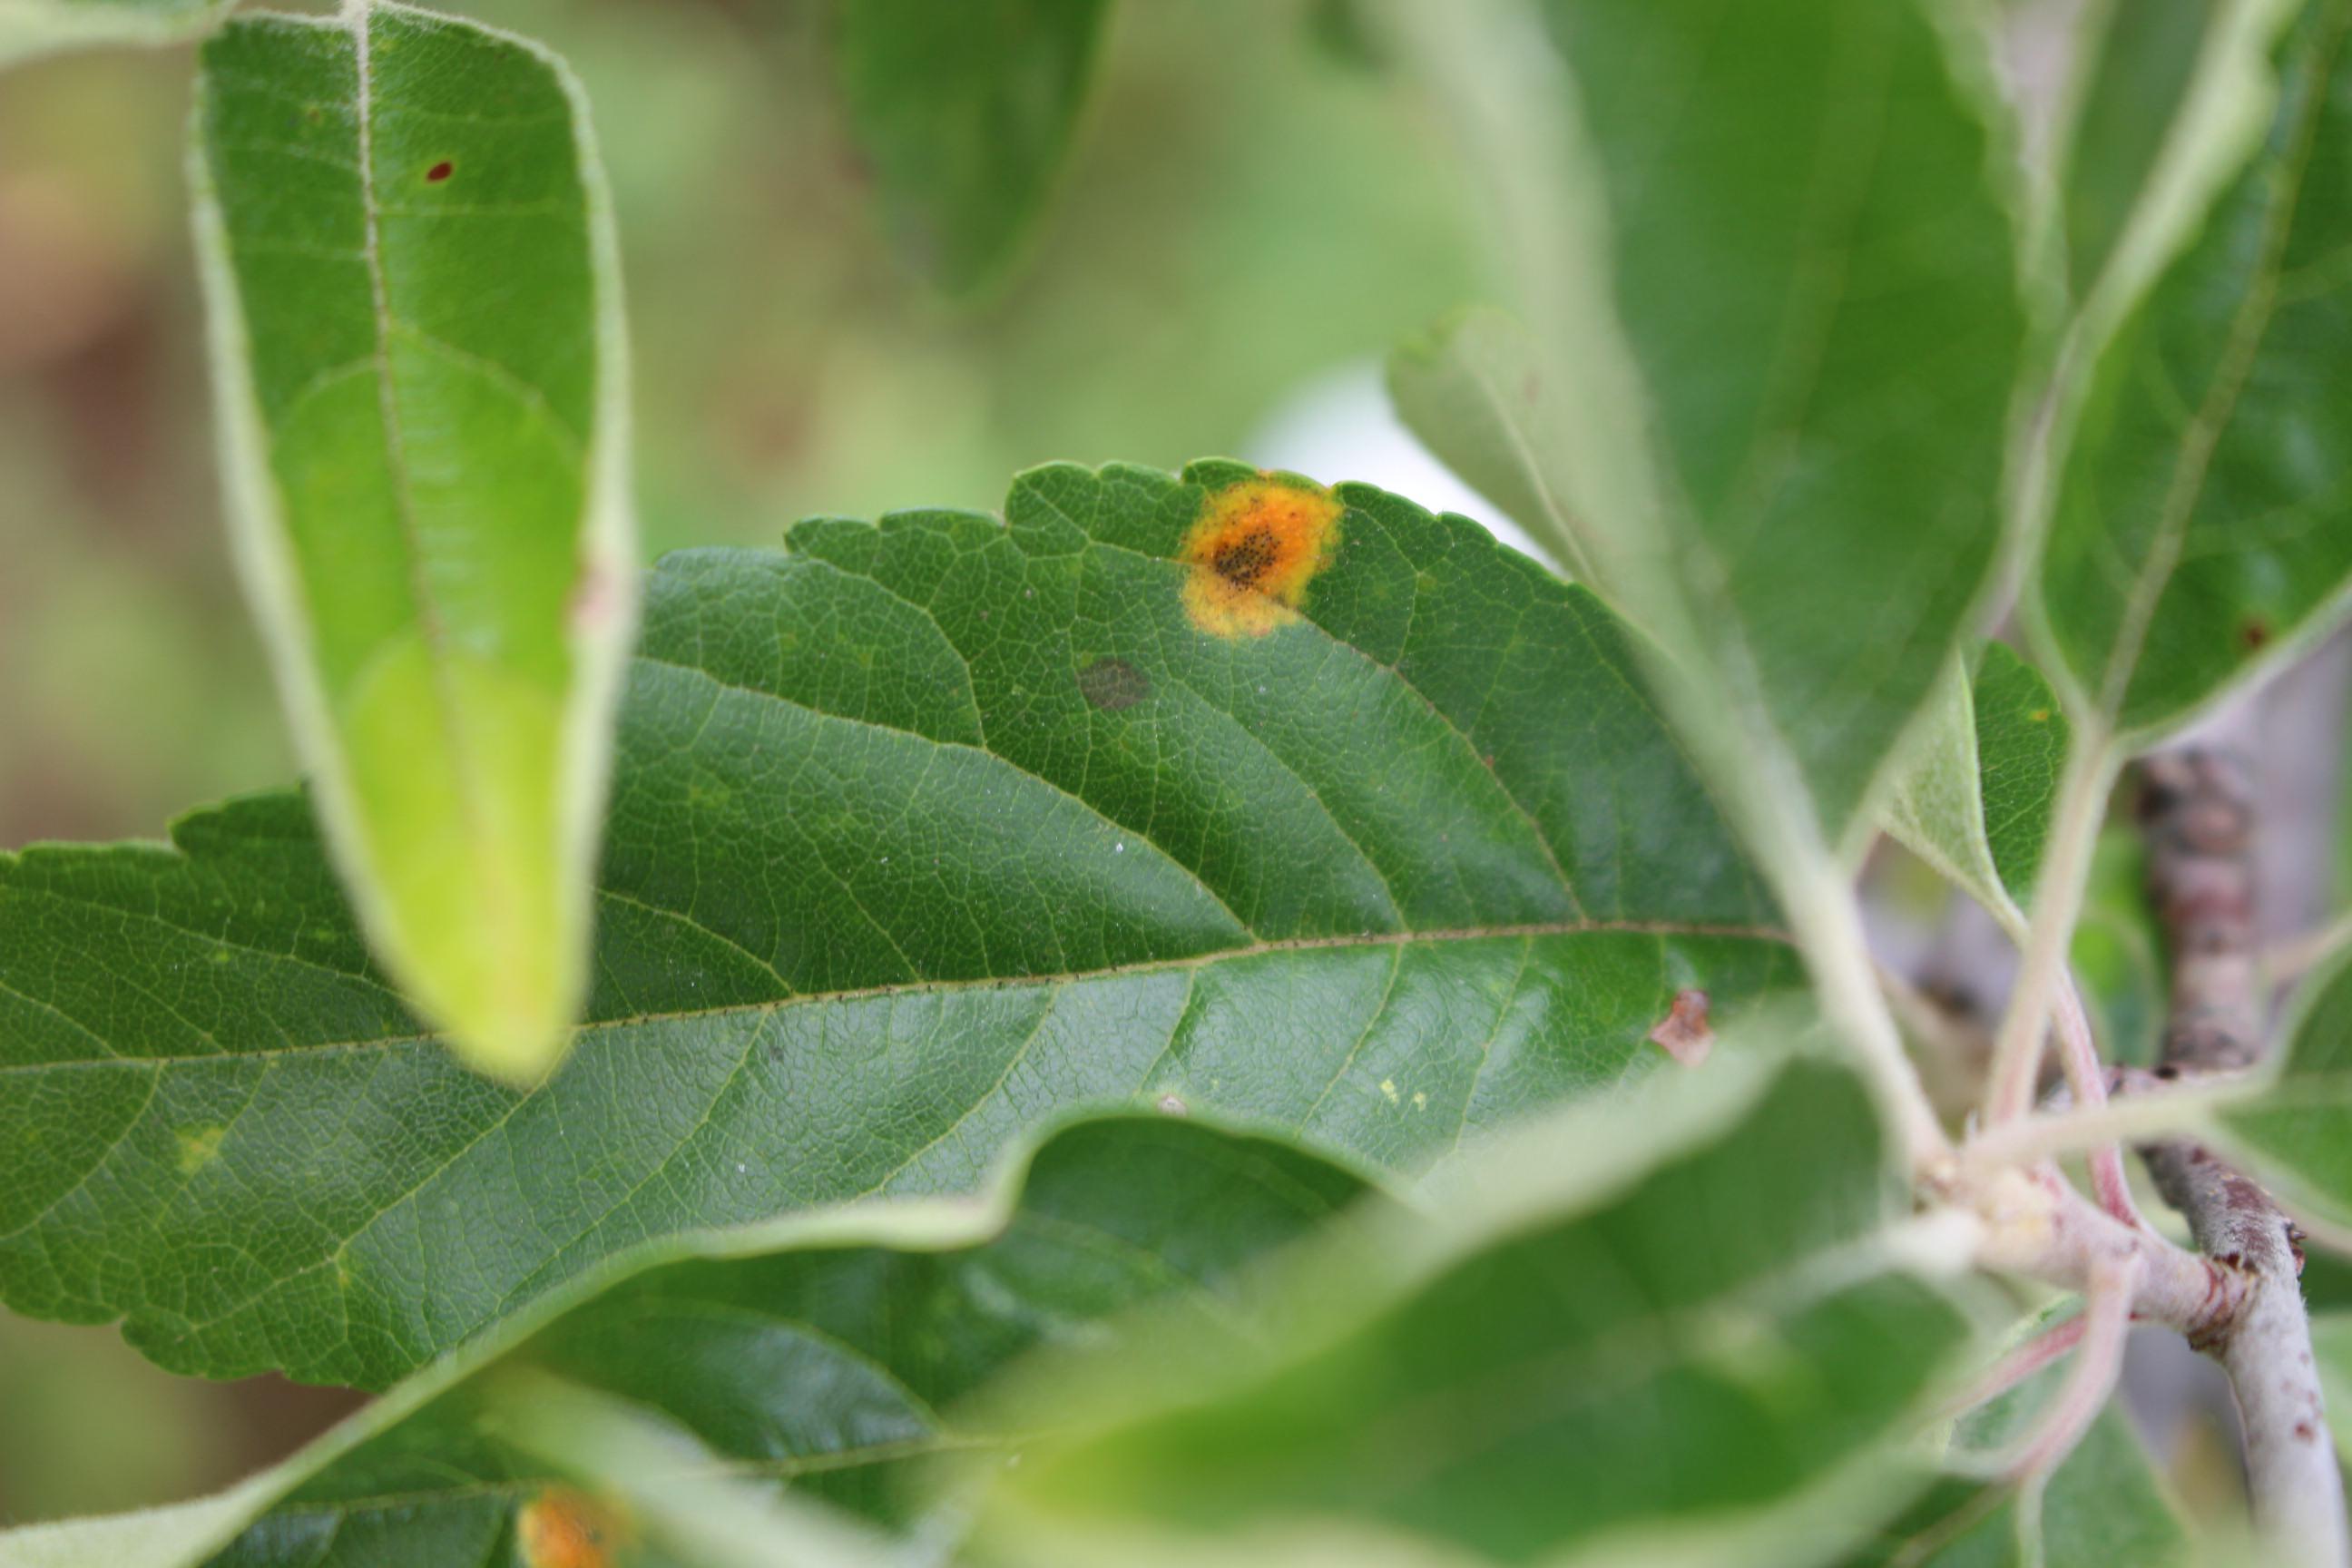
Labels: rust